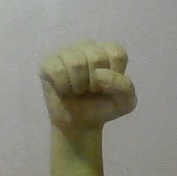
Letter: saad